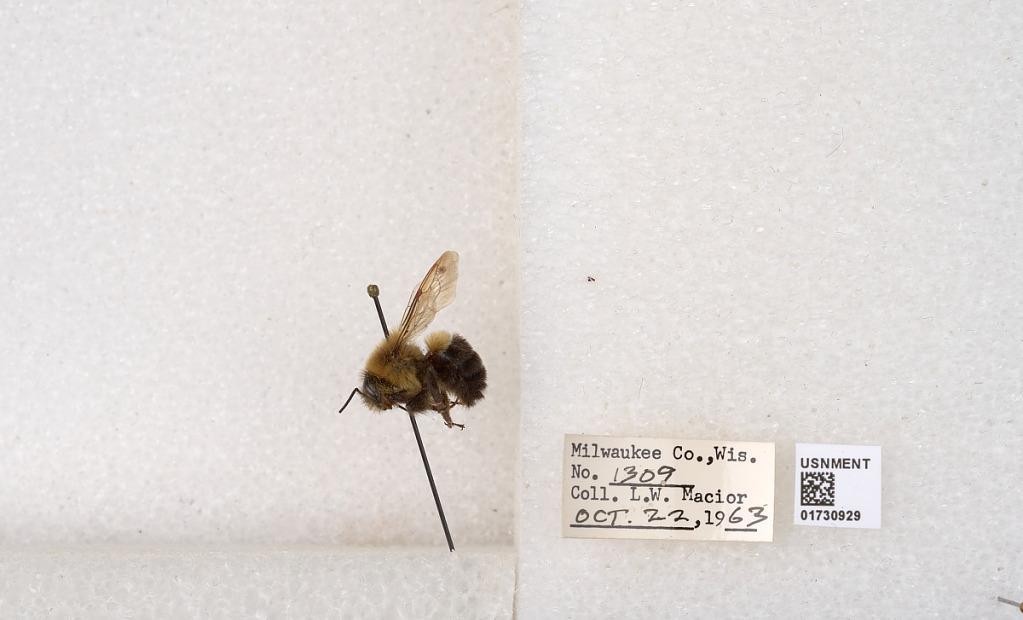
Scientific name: Bombus impatiens Cresson
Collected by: L. Macior
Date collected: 1963-10-22
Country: United States
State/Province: Wisconsin
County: Milwaukee
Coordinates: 43.0217, -87.9291